Magnificent frigatebird

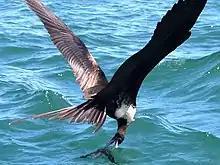
Female fishing off Copacabana beach, Brazil

The modern name "Frigate Bird" was used in 1738 by the English naturalist and illustrator Eleazar Albin in his "A Natural History of the Birds". The book included an illustration of the male bird showing the red gular pouch.